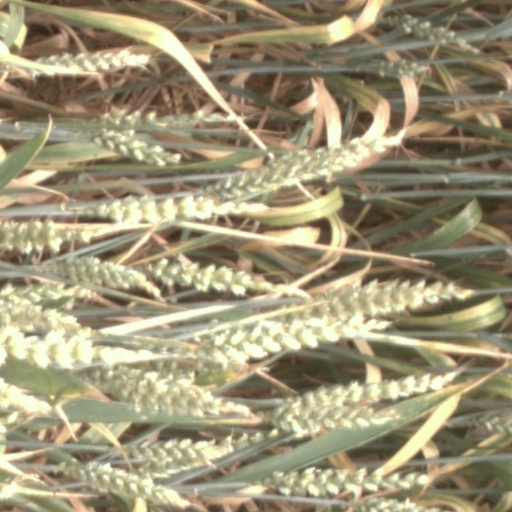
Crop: wheat